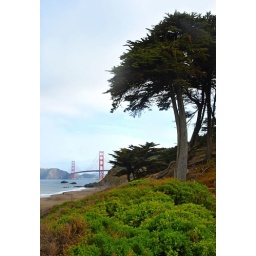
the golden gate bridge from baker beach in the presidio - san francisco, california